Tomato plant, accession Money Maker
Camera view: bottom (45 deg); turntable rotation: 30 degrees
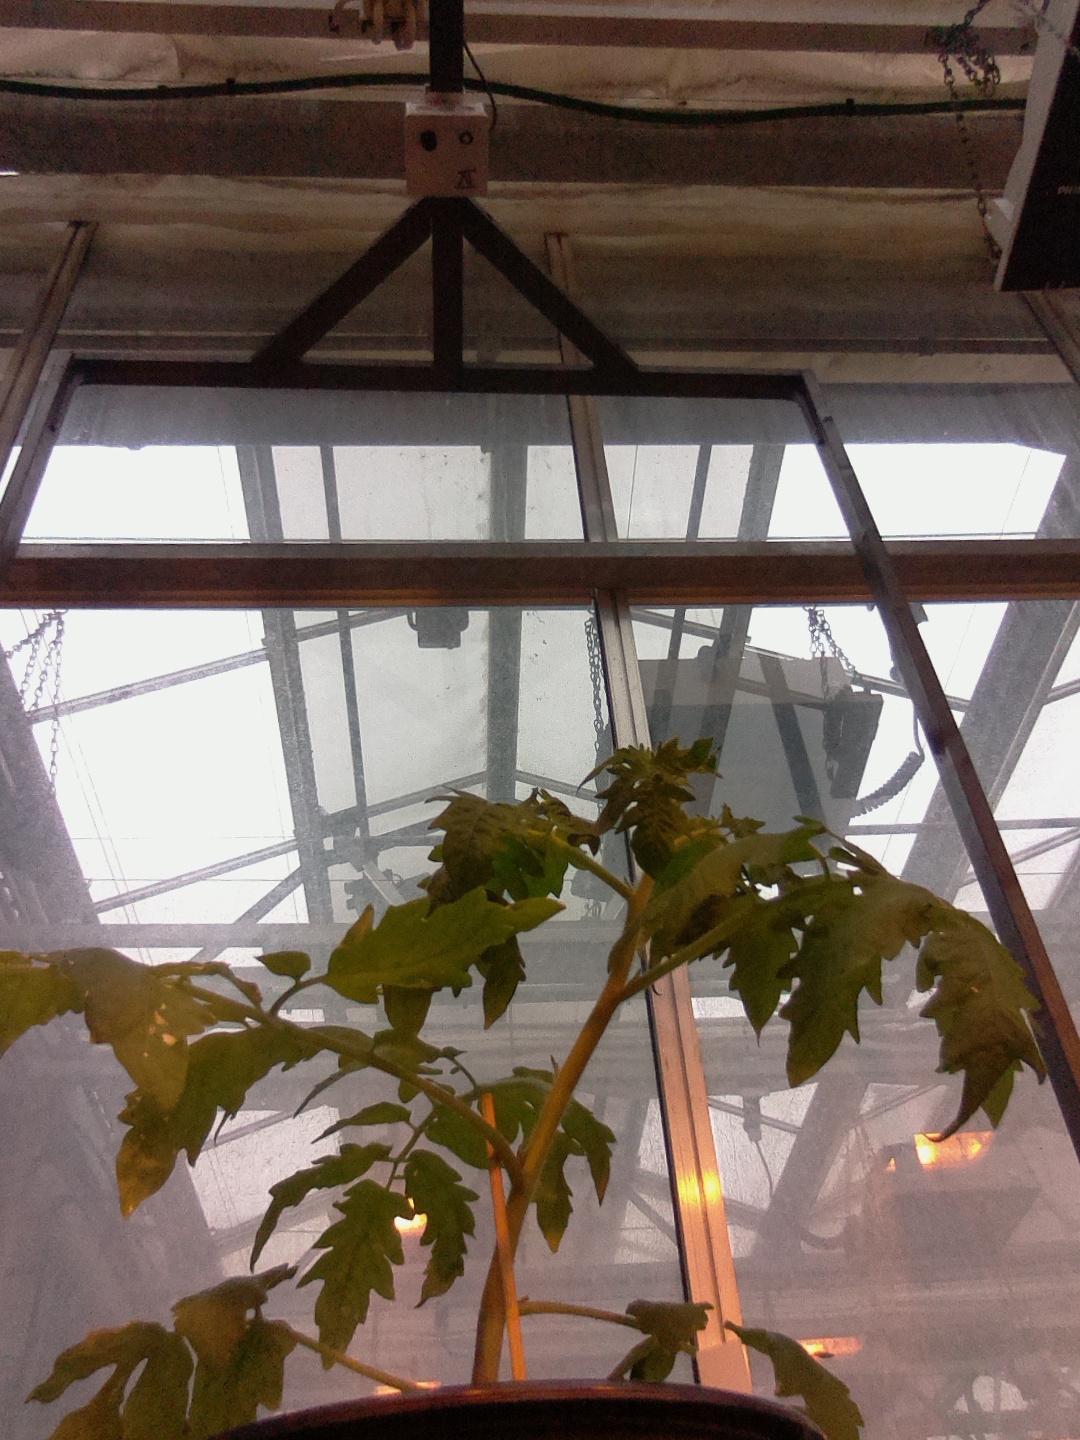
BBCH growth stage 13: 6 of true leaves visible